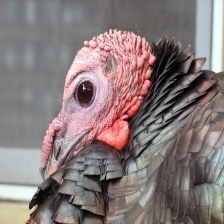
Species: WILD TURKEY
Scientific name: MELEAGRIS GALLOPAVO